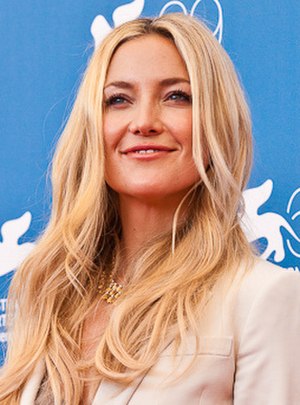
Kate Hudson
Hudson, 2012
Kate Garry Hudson er en amerikansk skuespiller. Hun er datter af Goldie Hawn og Bill Hudson. Hun fik sit gennembrud i filmen Almost Famous, som gav hende en Oscarnominering, og siden da har hun fået slået sit navn fast ved at medvirke i adskillige succesfulde film. Hun har været forlovet med forsangeren Matthew Bellamy fra bandet Muse, som hun også har en søn sammen med.